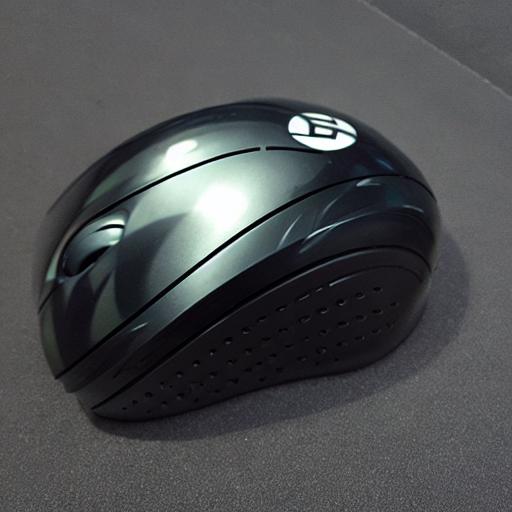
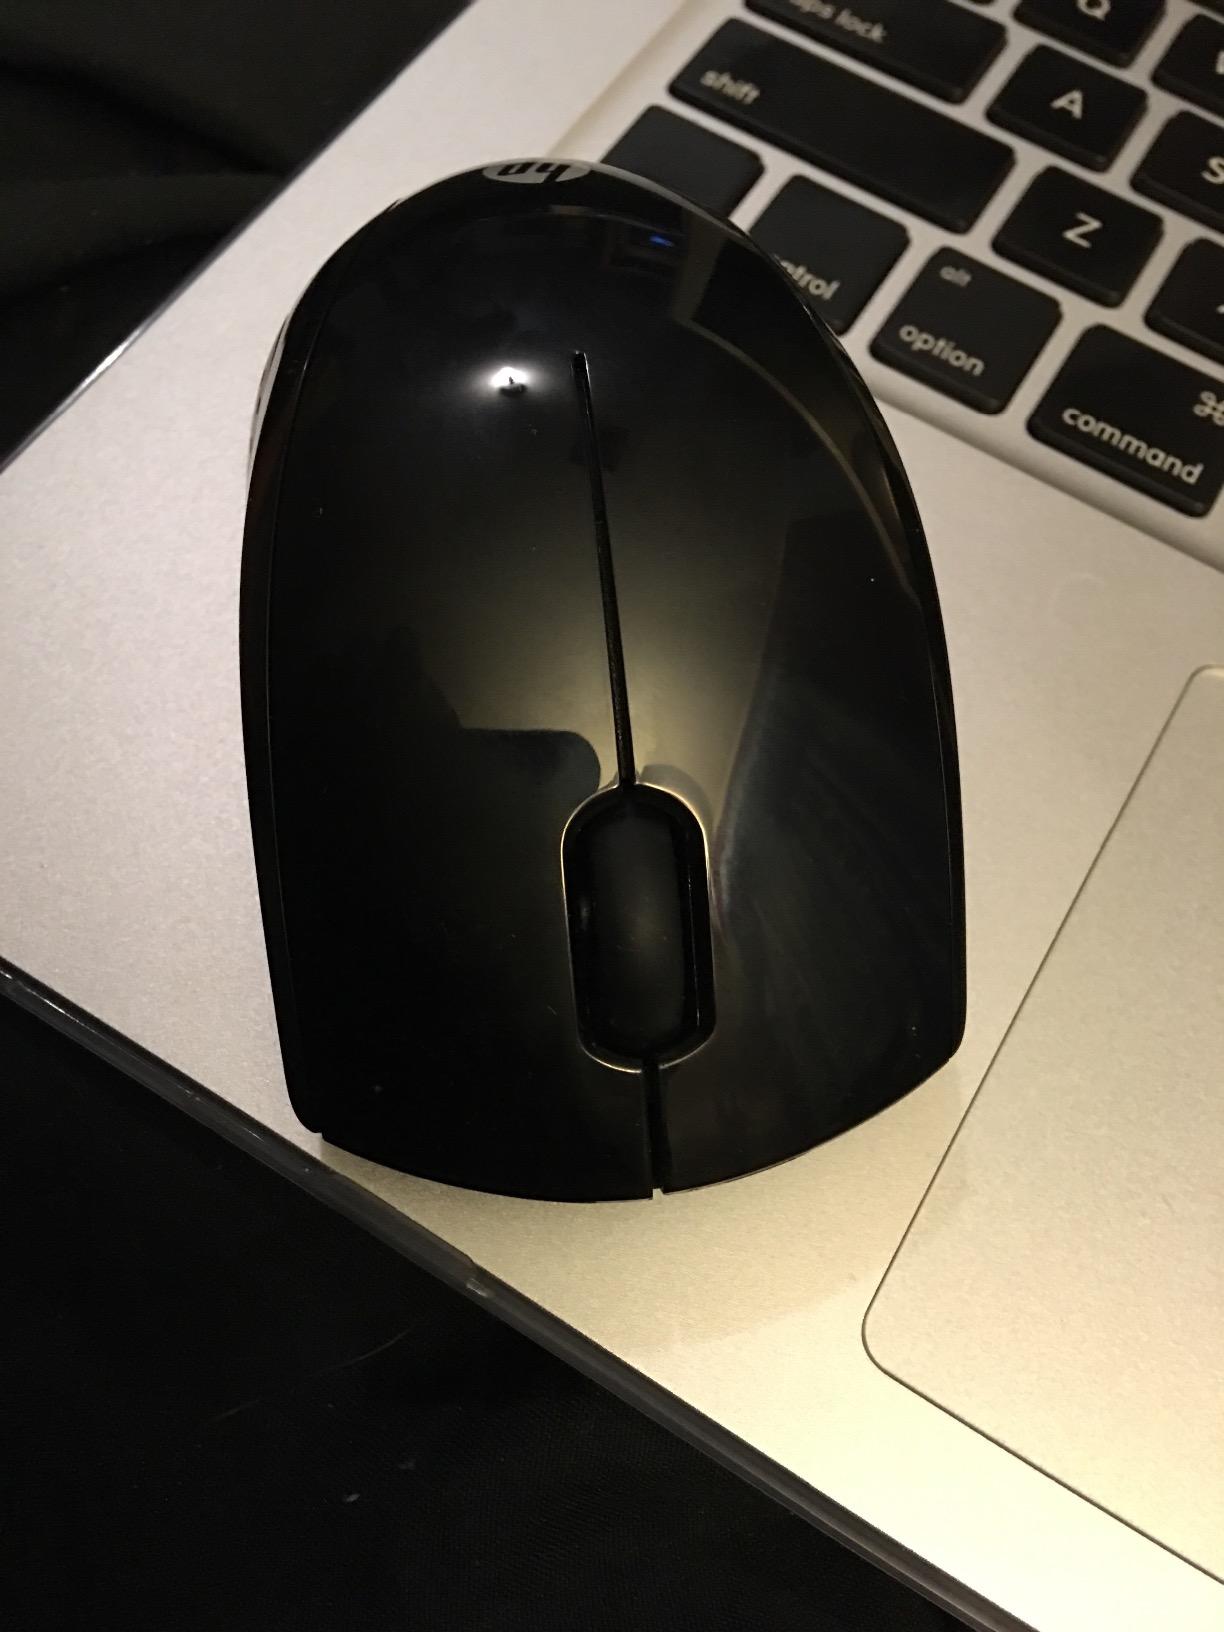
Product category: mouse
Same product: no